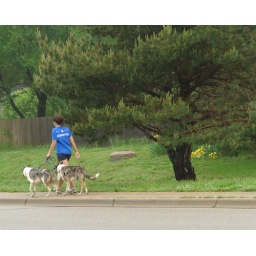
05/12/09 - walking the wet dogs in the rain.....fun time when they all get home.....